Willy Rohr

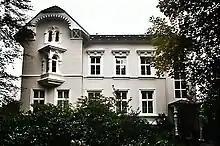
Residence of the Director of "Lübecker Getreidebank"

After the war Rohr was assigned in 1920 to Reichswehr Infantry Regiment 29 of the Provisional Reichswehr. With the formation to the 100,000-man army in 1921, he was dismissed and put at its disposition under the title of a lieutenant colonel. Since the major received no suitable command in the Reichswehr and had to take supply jobs on the staff, he decided to officially resign his post. Thus the Reichswehr deprived itself of one of its most capable soldiers. Rohr found a new home in Lübeck, where he died while a director of the Lübecker Getreidebank.